SS Islander

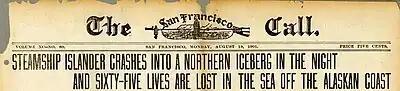
Headline announcing sinking of "Islander", reporting 65 lives lost

On 14 August 1901, "Islander" departed Skagway, Alaska for Victoria, British Columbia, filled to capacity with passengers and carrying a cargo of gold bullion valued at over $6,000,000 in 1901 dollars. Sometime after 2:00 am on 15 August 1901 while sailing down the narrow Lynn Canal south of Juneau, she struck what was reported to be an iceberg that stove a large hole in her forward port quarter. Attempts to steer the foundering vessel ashore on nearby Douglas Island were in vain; within five minutes, the tremendous weight of the water filling the ship's forward compartments had forced her bow underwater and her stern, rudder and propellers completely out of the water.